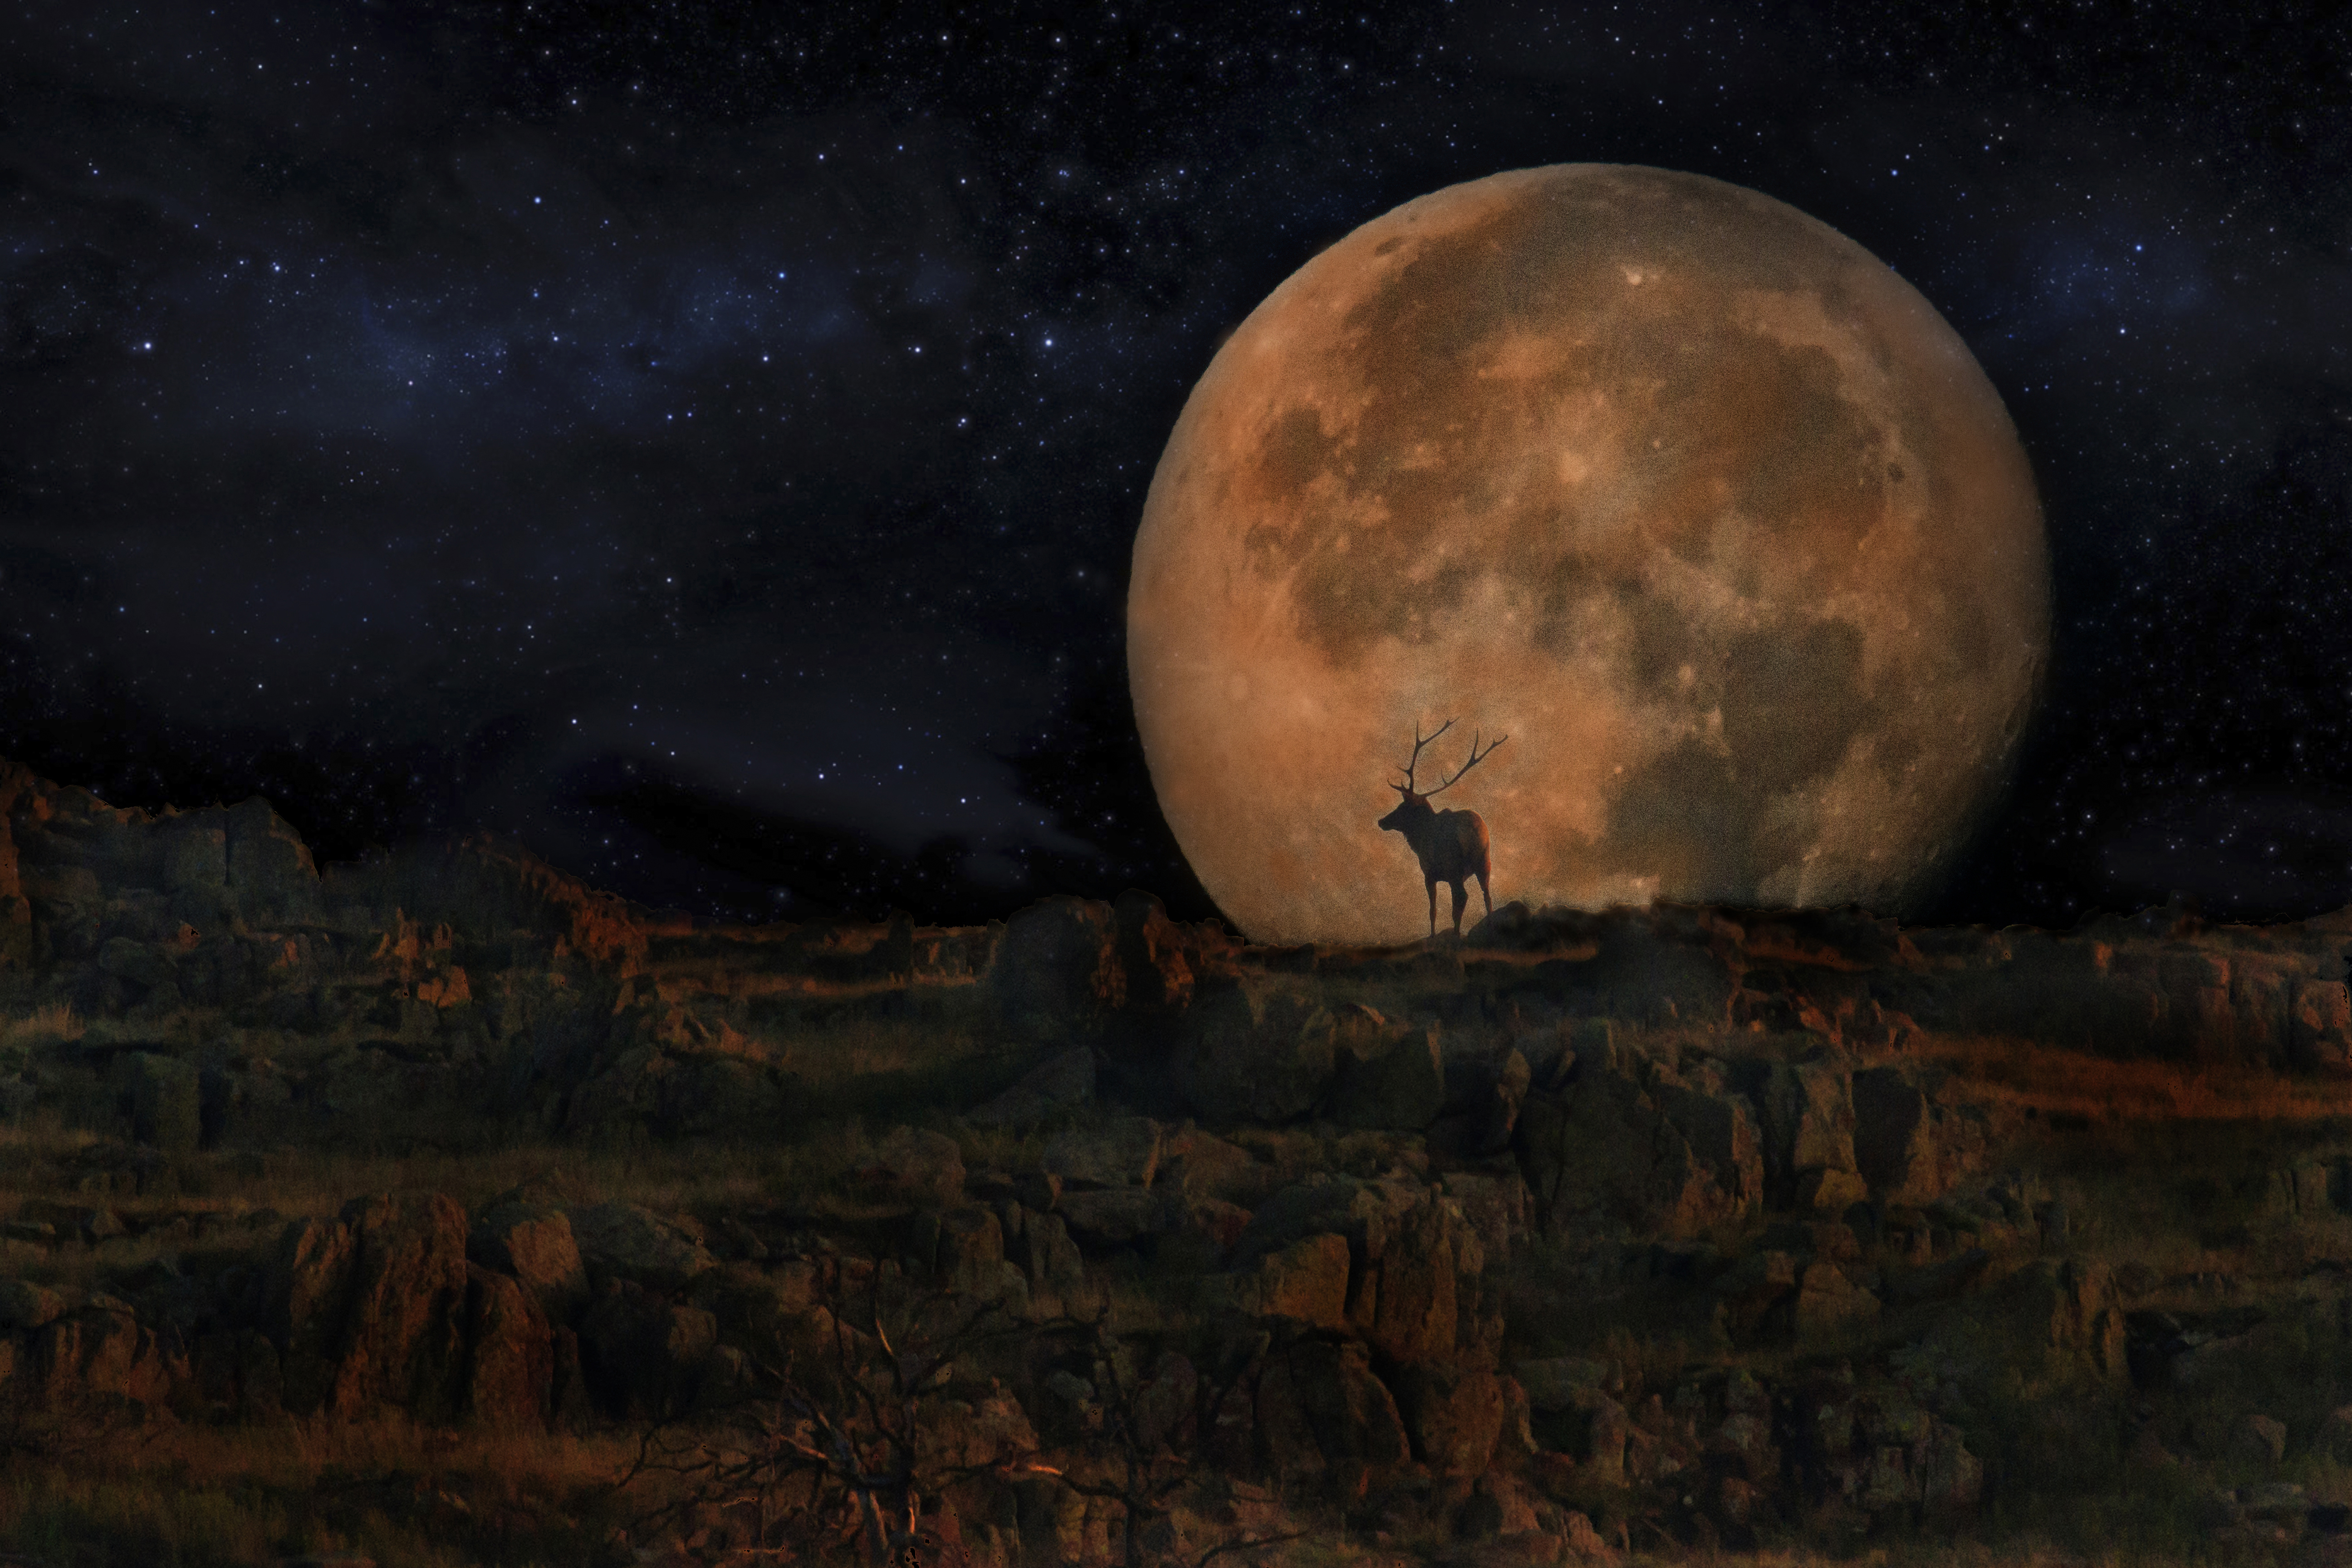
night, atmosphere, space, halloween, darkness, moon, full moon, moonlight, outer space, astronomy, oklahoma, larrysmith, elk, wichitamountains, harvestmoon, astronomical object